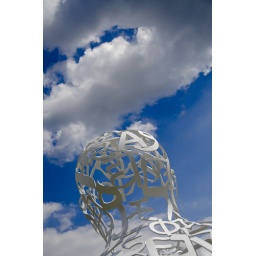
Blue sky thinking - head in the clouds